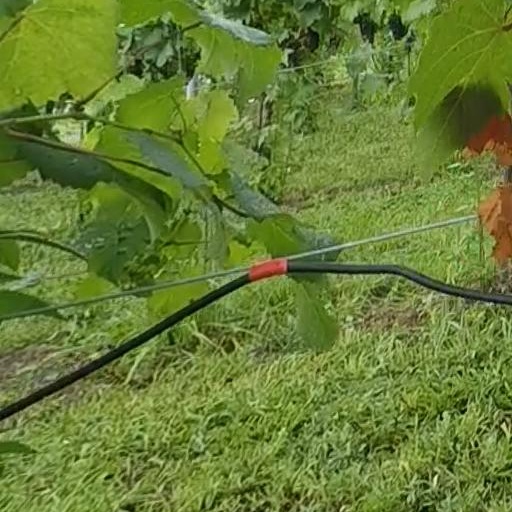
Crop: grape